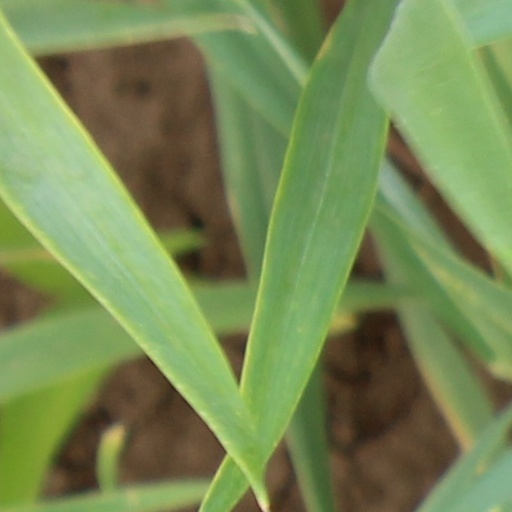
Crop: wheat